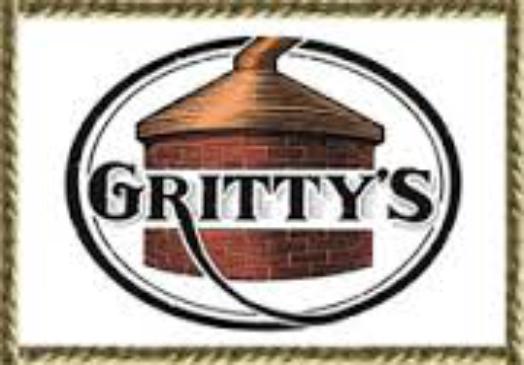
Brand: Gritty McDuff's
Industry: Food